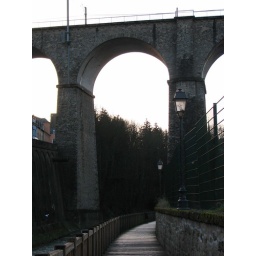
driving bridge over river